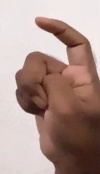
ASL sign: X